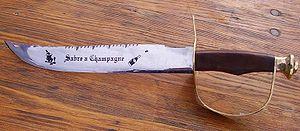
Sabler et sabrer le champagne sont deux expressions différentes, souvent confondues.